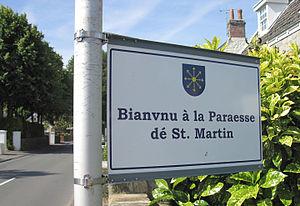
À Guernesey, juin-juillet 2011. Panneau annonçant ""bienvenue à la paroisse de Saint-Martin"" en jersiais
Saint-Martin est une paroisse de l’île et bailliage de Guernesey. Son nom apparaît sous la même forme en anglais et en guernesiais. Historiquement, le nom de la paroisse est Saint-Martin-de-la-Bellouse.
Le guernesiais est le dialecte normand utilisé sur l'île Anglo-Normande de Guernesey.
La signalisation bilingue consiste en la représentation sur un même panneau de signalisation d'inscriptions en deux langues ou plus. Son utilisation est réglementairement réservée à des situations locales où est en vigueur le bilinguisme administratif ou bien où il existe un important trafic touristique ou commercial ; on en trouve parfois aussi dans les quartiers où la proportion d'immigrés originaires d'une même zone linguistique est élevée. Dans un sens plus extensif, elle inclut, dans les régions où coexistent des langues transcrites en alphabets non latins, la translittération des toponymes et l'éventuelle traduction des textes complémentaires. La tendance générale est plutôt de remplacer les informations qui devraient être fournies en plusieurs langues par des symboles et des pictogrammes standardisés au niveau international et représentatifs du contenu de l'information. L'emploi de la signalisation bilingue est sans doute le principal instrument symbolique de perception et d'institutionnalisation de la réalité bilingue d'un territoire.
Le bailliage de Guernesey est une dépendance de la Couronne britannique dans la Manche, au large des côtes françaises du Cotentin.